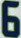
Number: 6